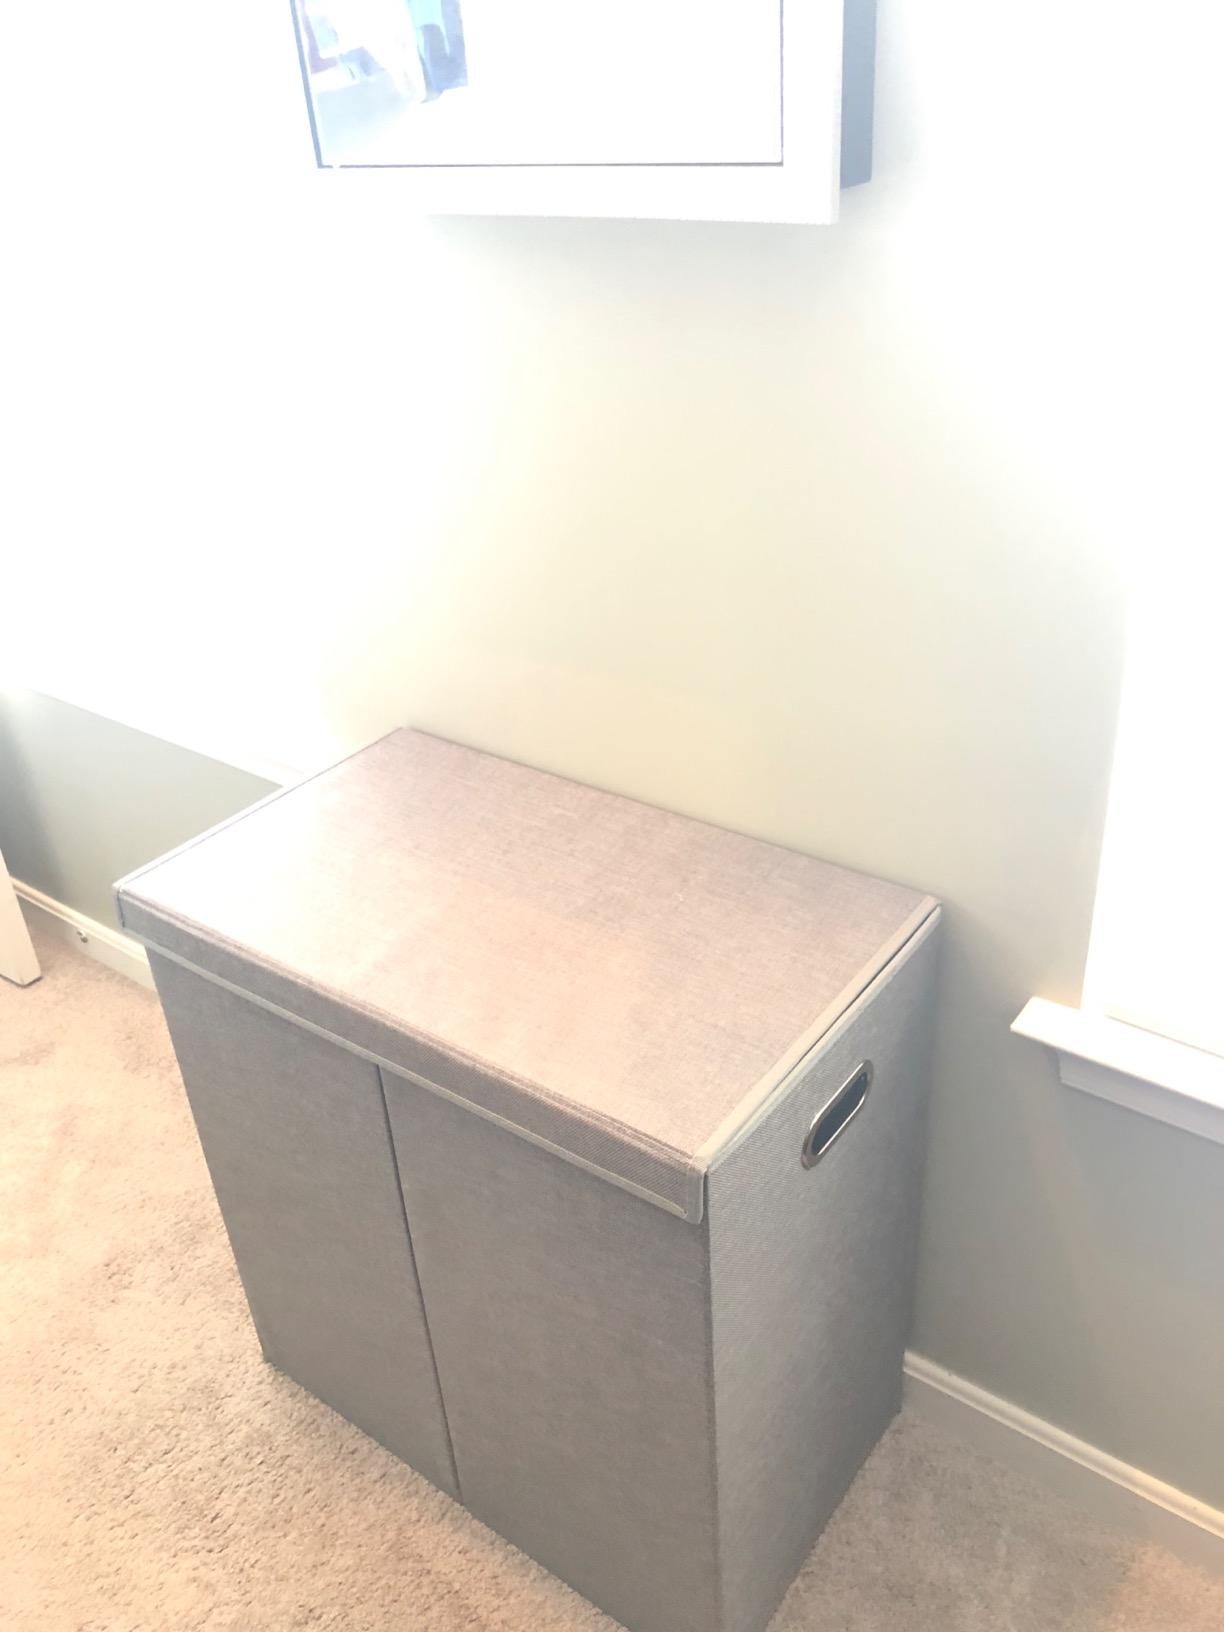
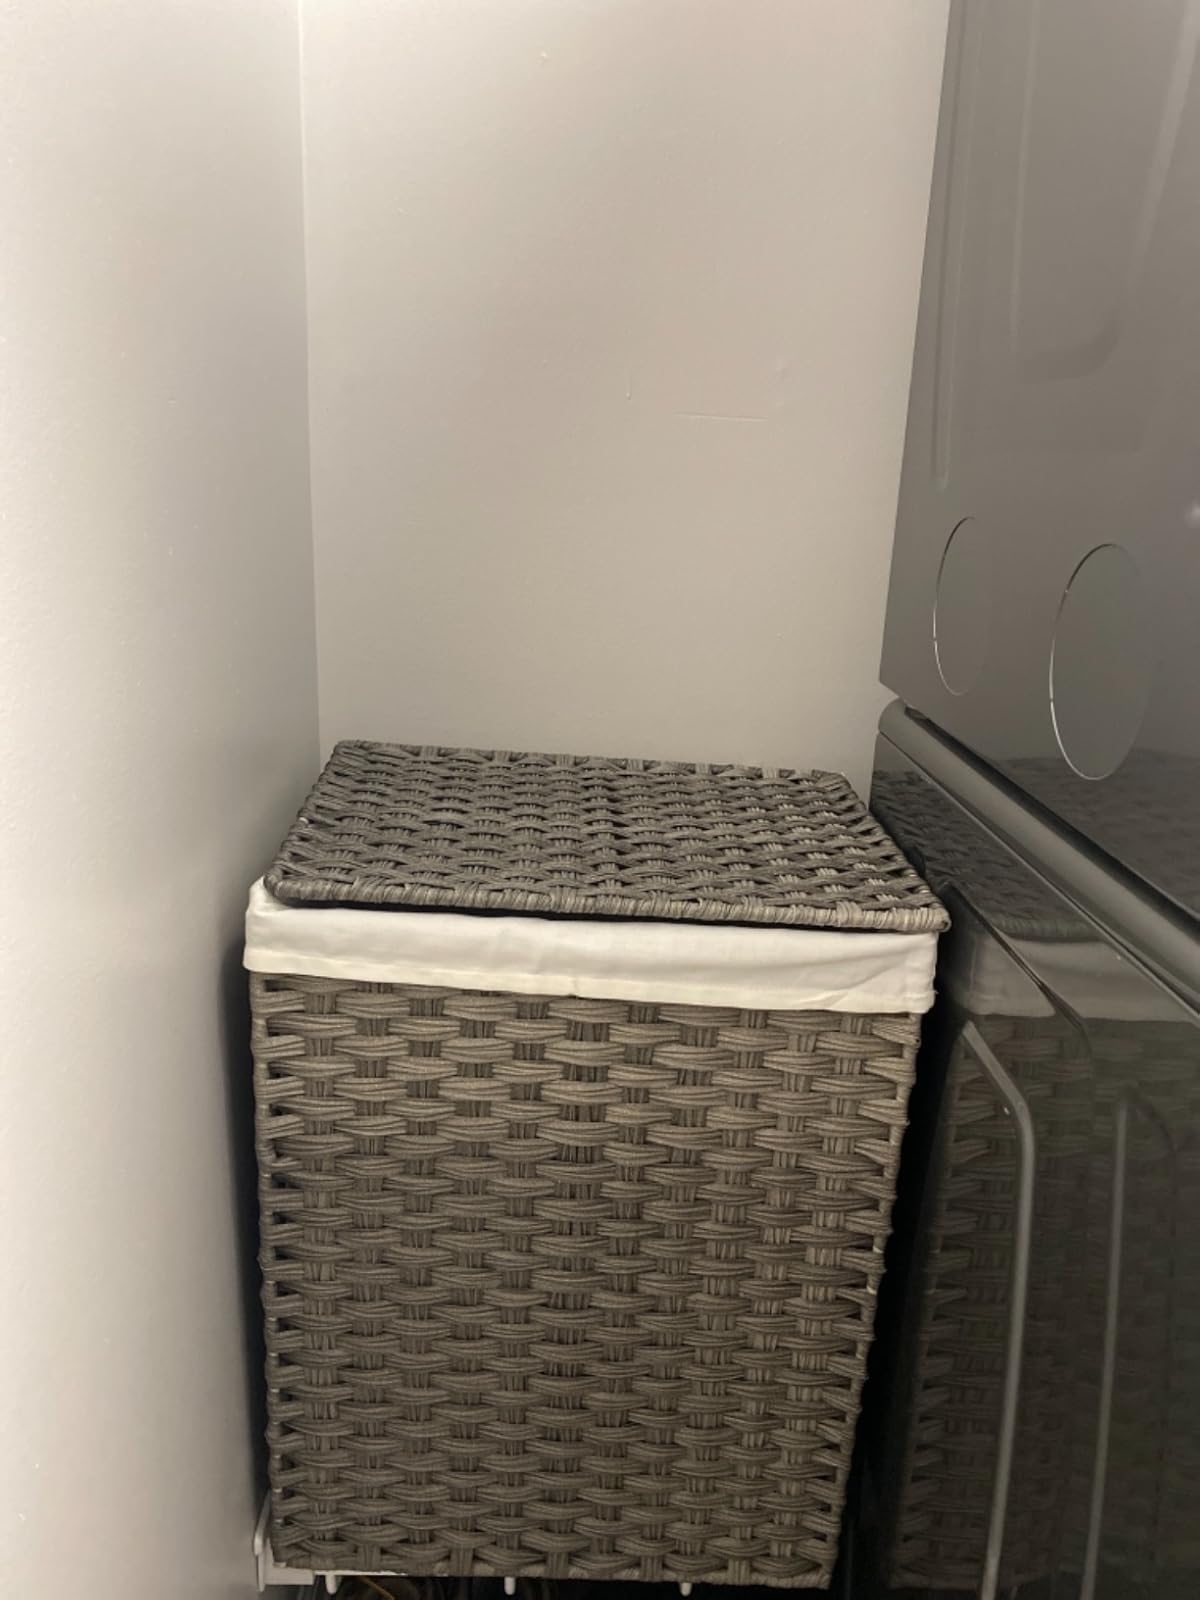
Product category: items_hamper
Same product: no